Gilded Age

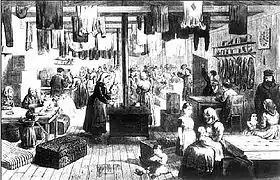
Temporary quarters for Volga Germans in central Kansas, 1875

Political corruption was rampant, as business leaders spent significant amounts of money ensuring that government did not regulate the activities of big business—and they more often than not got what they wanted. Such corruption was so commonplace that in 1868 the New York state legislature legalized such bribery. Historian Howard Zinn argues that the U.S. government was acting exactly as Karl Marx described capitalist states: "pretending neutrality to maintain order, but serving the interests of the rich". Historian Mark Wahlgren Summers calls it, "The Era of Good Stealings", a play on the Era of Good Feelings, noting how machine politicians used "padded expenses, lucrative contracts, outright embezzlements, and illegal bond issues." He concludes: